Velomobile

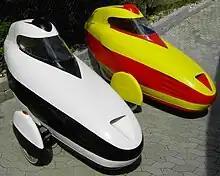
Leitras

Builders continued to make "one-off" velomobiles, but for a time none were available commercially. In the 1970s, Carl-Georg Rasmussen